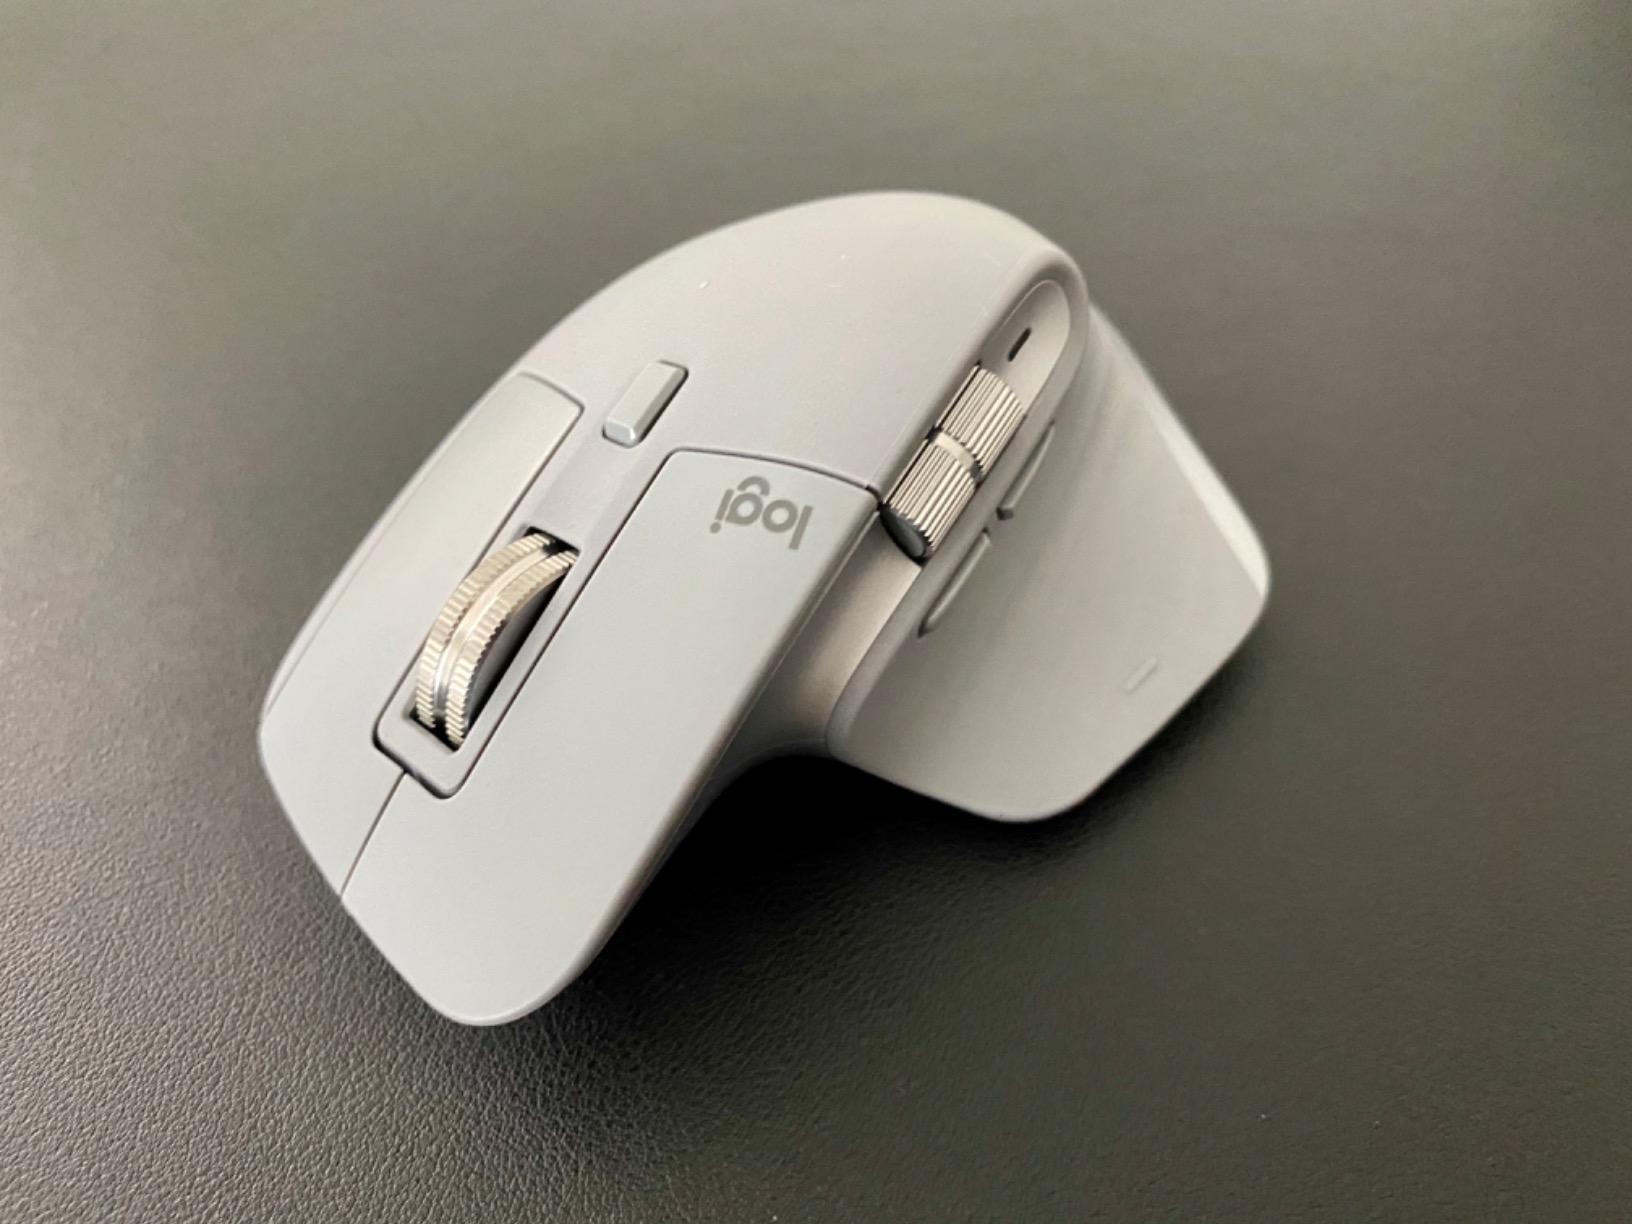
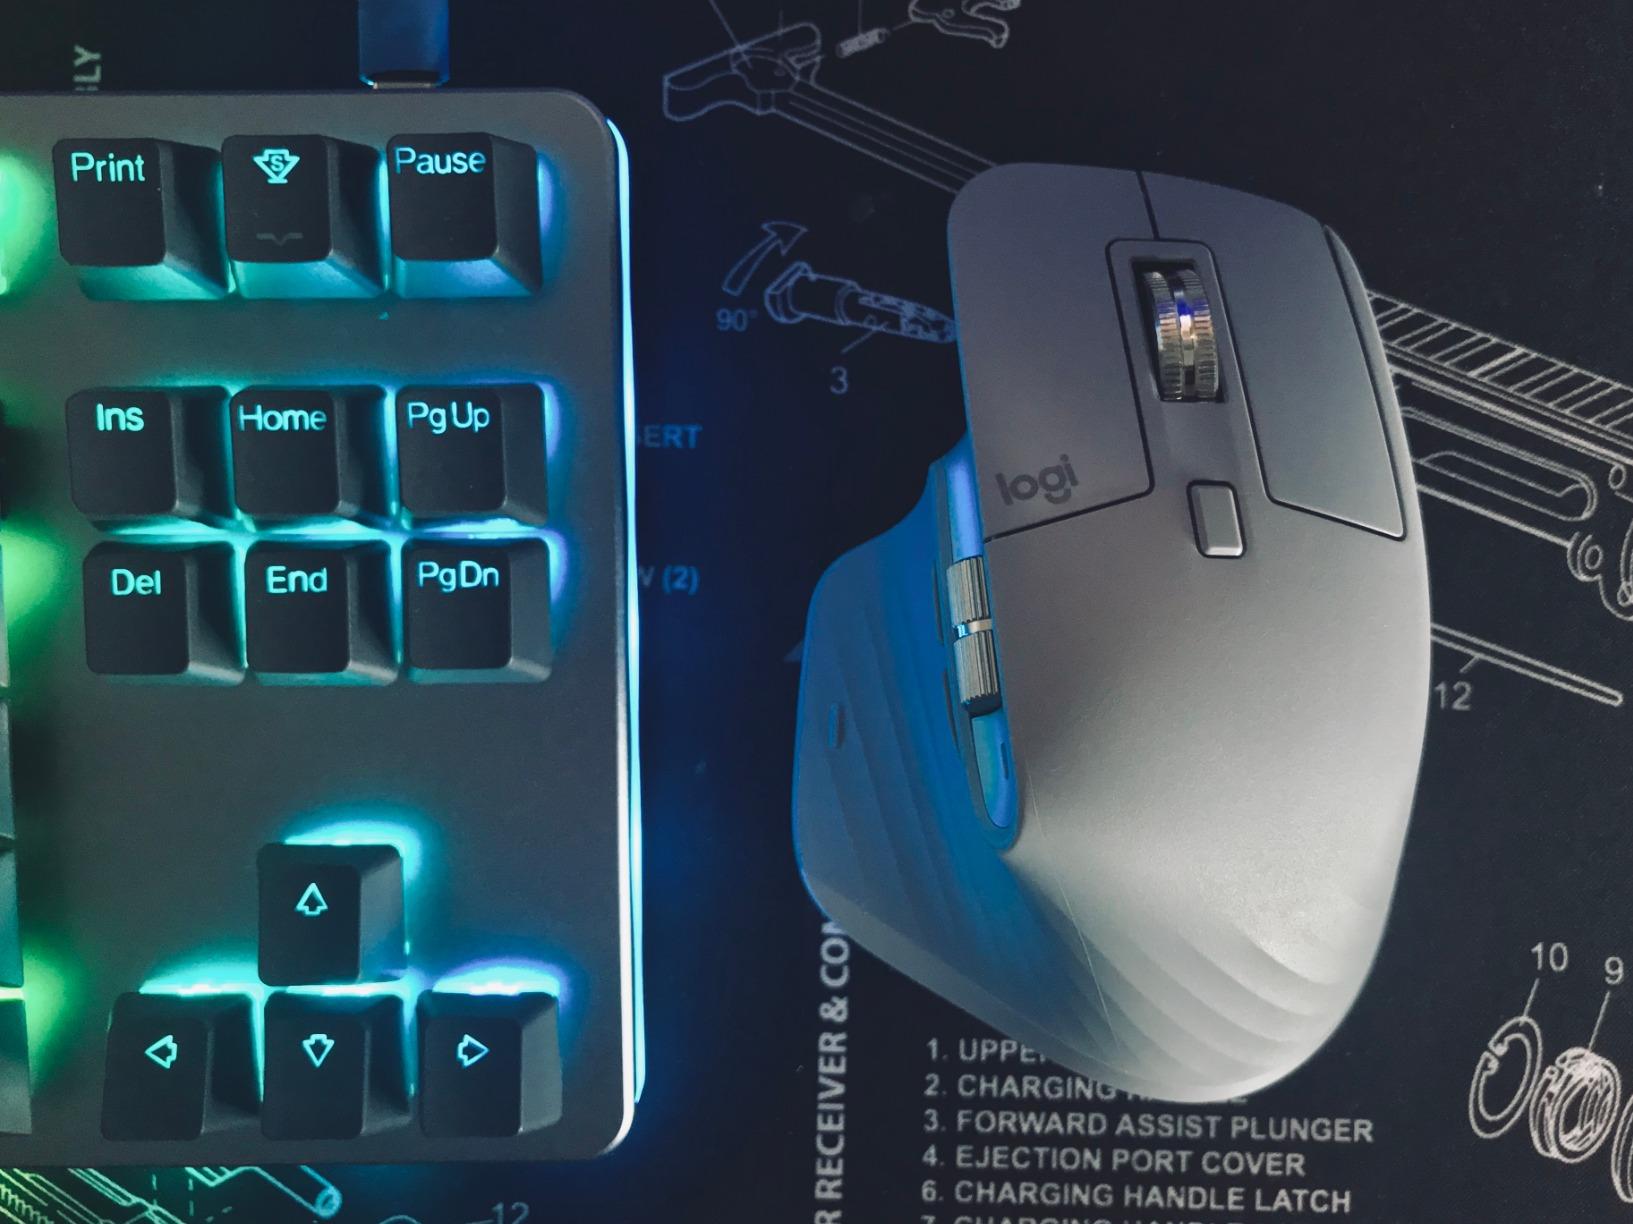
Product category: mouse
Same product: yes